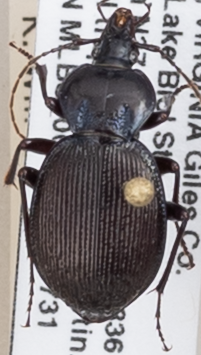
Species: Sphaeroderus stenostomus lecontei
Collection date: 2018-07-31
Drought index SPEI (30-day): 0.41
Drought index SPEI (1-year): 0.428
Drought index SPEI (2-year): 0.476